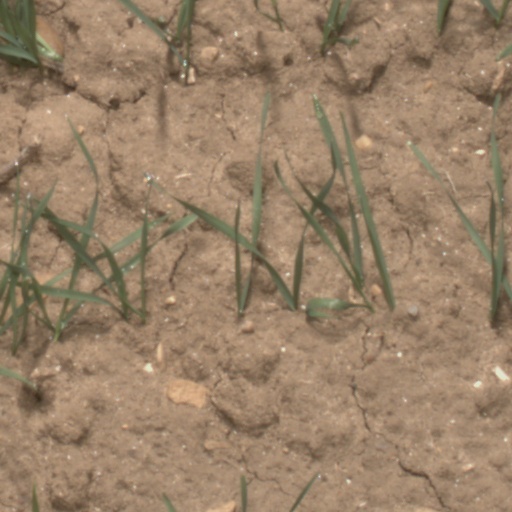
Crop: wheat